Spencer Carriage House and Stable

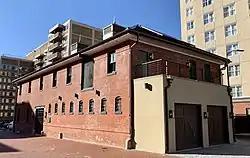
Spencer Carriage House and Stable in 2020

Spencer Carriage House and Stable is an historic structure located in the Dupont Circle neighborhood of Washington, D.C.